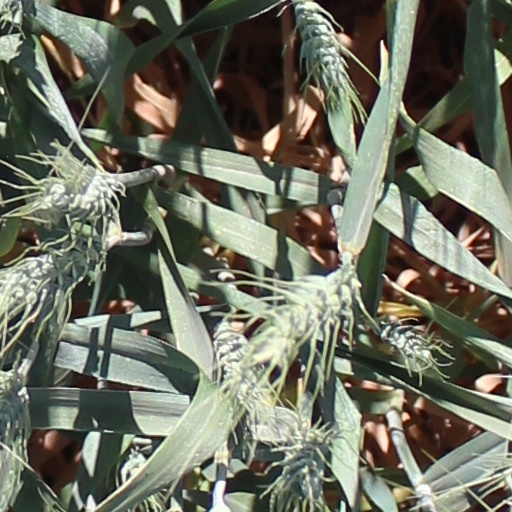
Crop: wheat